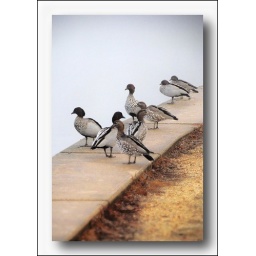
On the way to work one morning it was so foggy I couldn't see the water in the lake